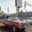
Label: automobile